Decimal time

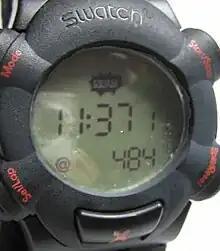
A Swatch watch showing time in the bottom part of the display

Sometimes in official records, decimal hours were divided into tenths, or "décimes", instead of minutes. One "décime" is equal to 10 decimal minutes, which is nearly equal to a quarter-hour (15 minutes) in standard time. Thus, "five hours two décimes" equals 5.2 decimal hours, roughly 12:30 p.m. in standard time. One hundredth of a decimal second was a decimal "tierce".